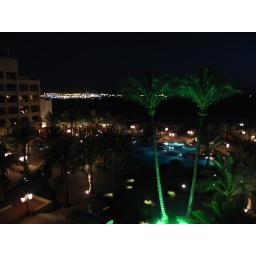
Palm trees bathed in green lights